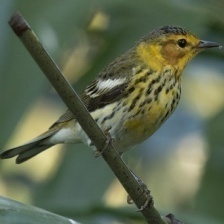
Species: CAPE MAY WARBLER
Scientific name: SETOPHAGA TIGRINA